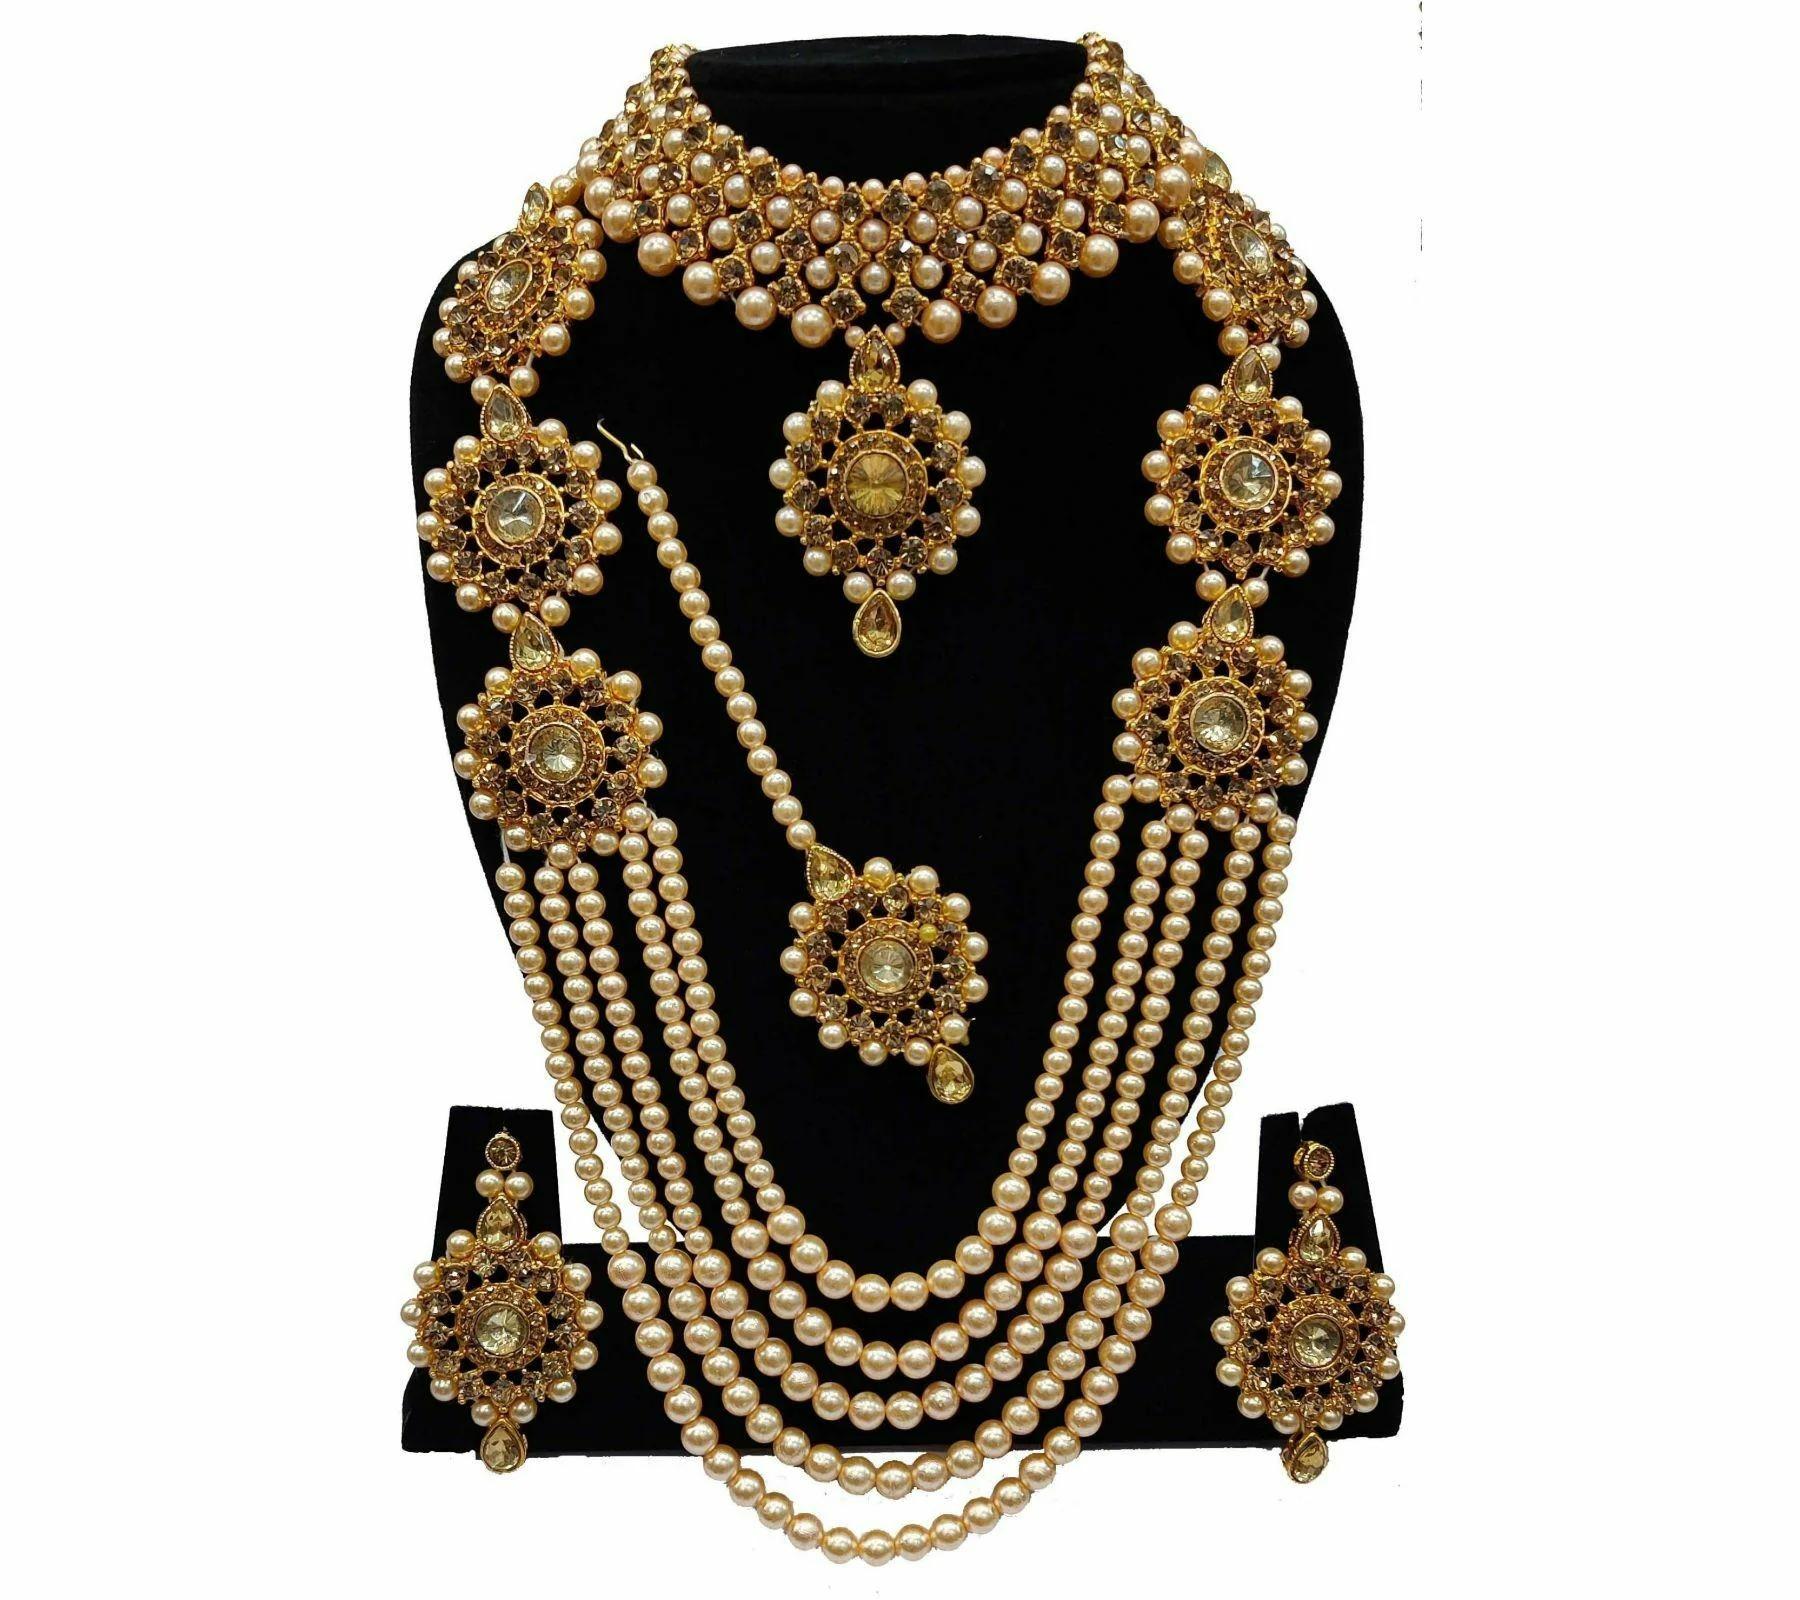
 Gyaan Jewels Handmade Shop Global Alloy Necklace, Earring and Maang Tikka Set Gold (Girls, Women) Free Size
Type: Necklaces
Brand: Gyaan Jewels
Price: Rs. 479
This is an adorable piece give an adorable look to the purchaser and it is nice to use and having less weight but not cheap quality.
Features: These are very easy to use being lightweight and has a design which makes it very comfortable,Superior quality and skin friendly,Made from premium quality material this product assures to remain in its original glory even after years of usage,Perfect gift ideal valentine, birthday, anniversary gift your loved ones
Included: 1 Necklace, 2 Earring, 1 Maang Tikka